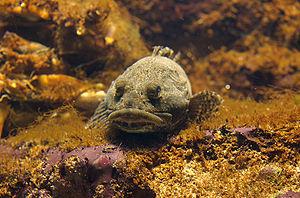
Sermilik — ou, en danois : Egede og Rothes Fjord — est un fjord situé dans le Sud-Est du Groenland. Il fait partie de la municipalité de Sermersooq. Recouvrant une surface totale de 1 103 km², Sermilik est le plus vaste fjord du Sud-Est du Groenland.